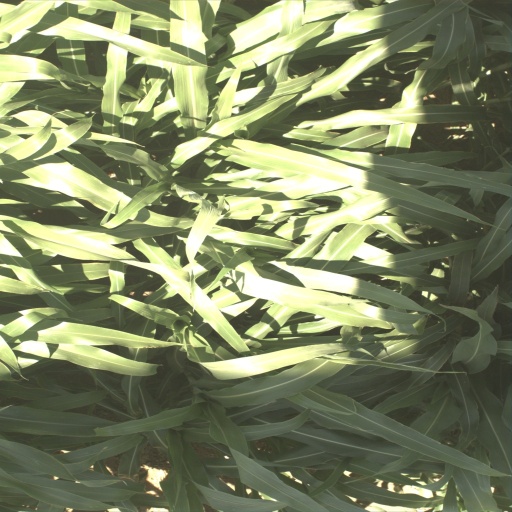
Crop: sorghum